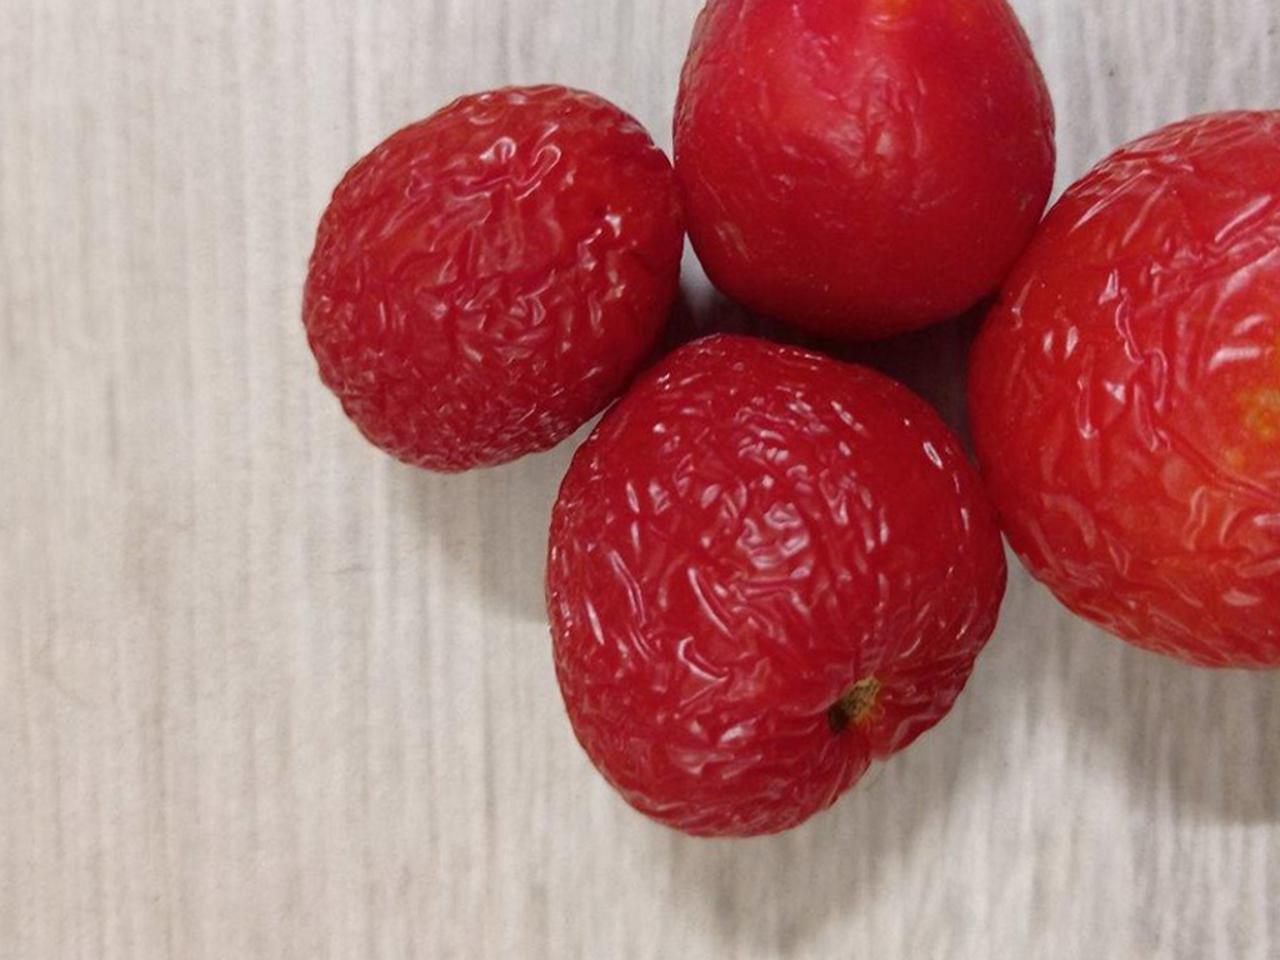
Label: Rotten